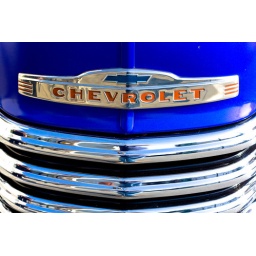
A very blue Chevy parked on the street in the Haight. San Francisco.